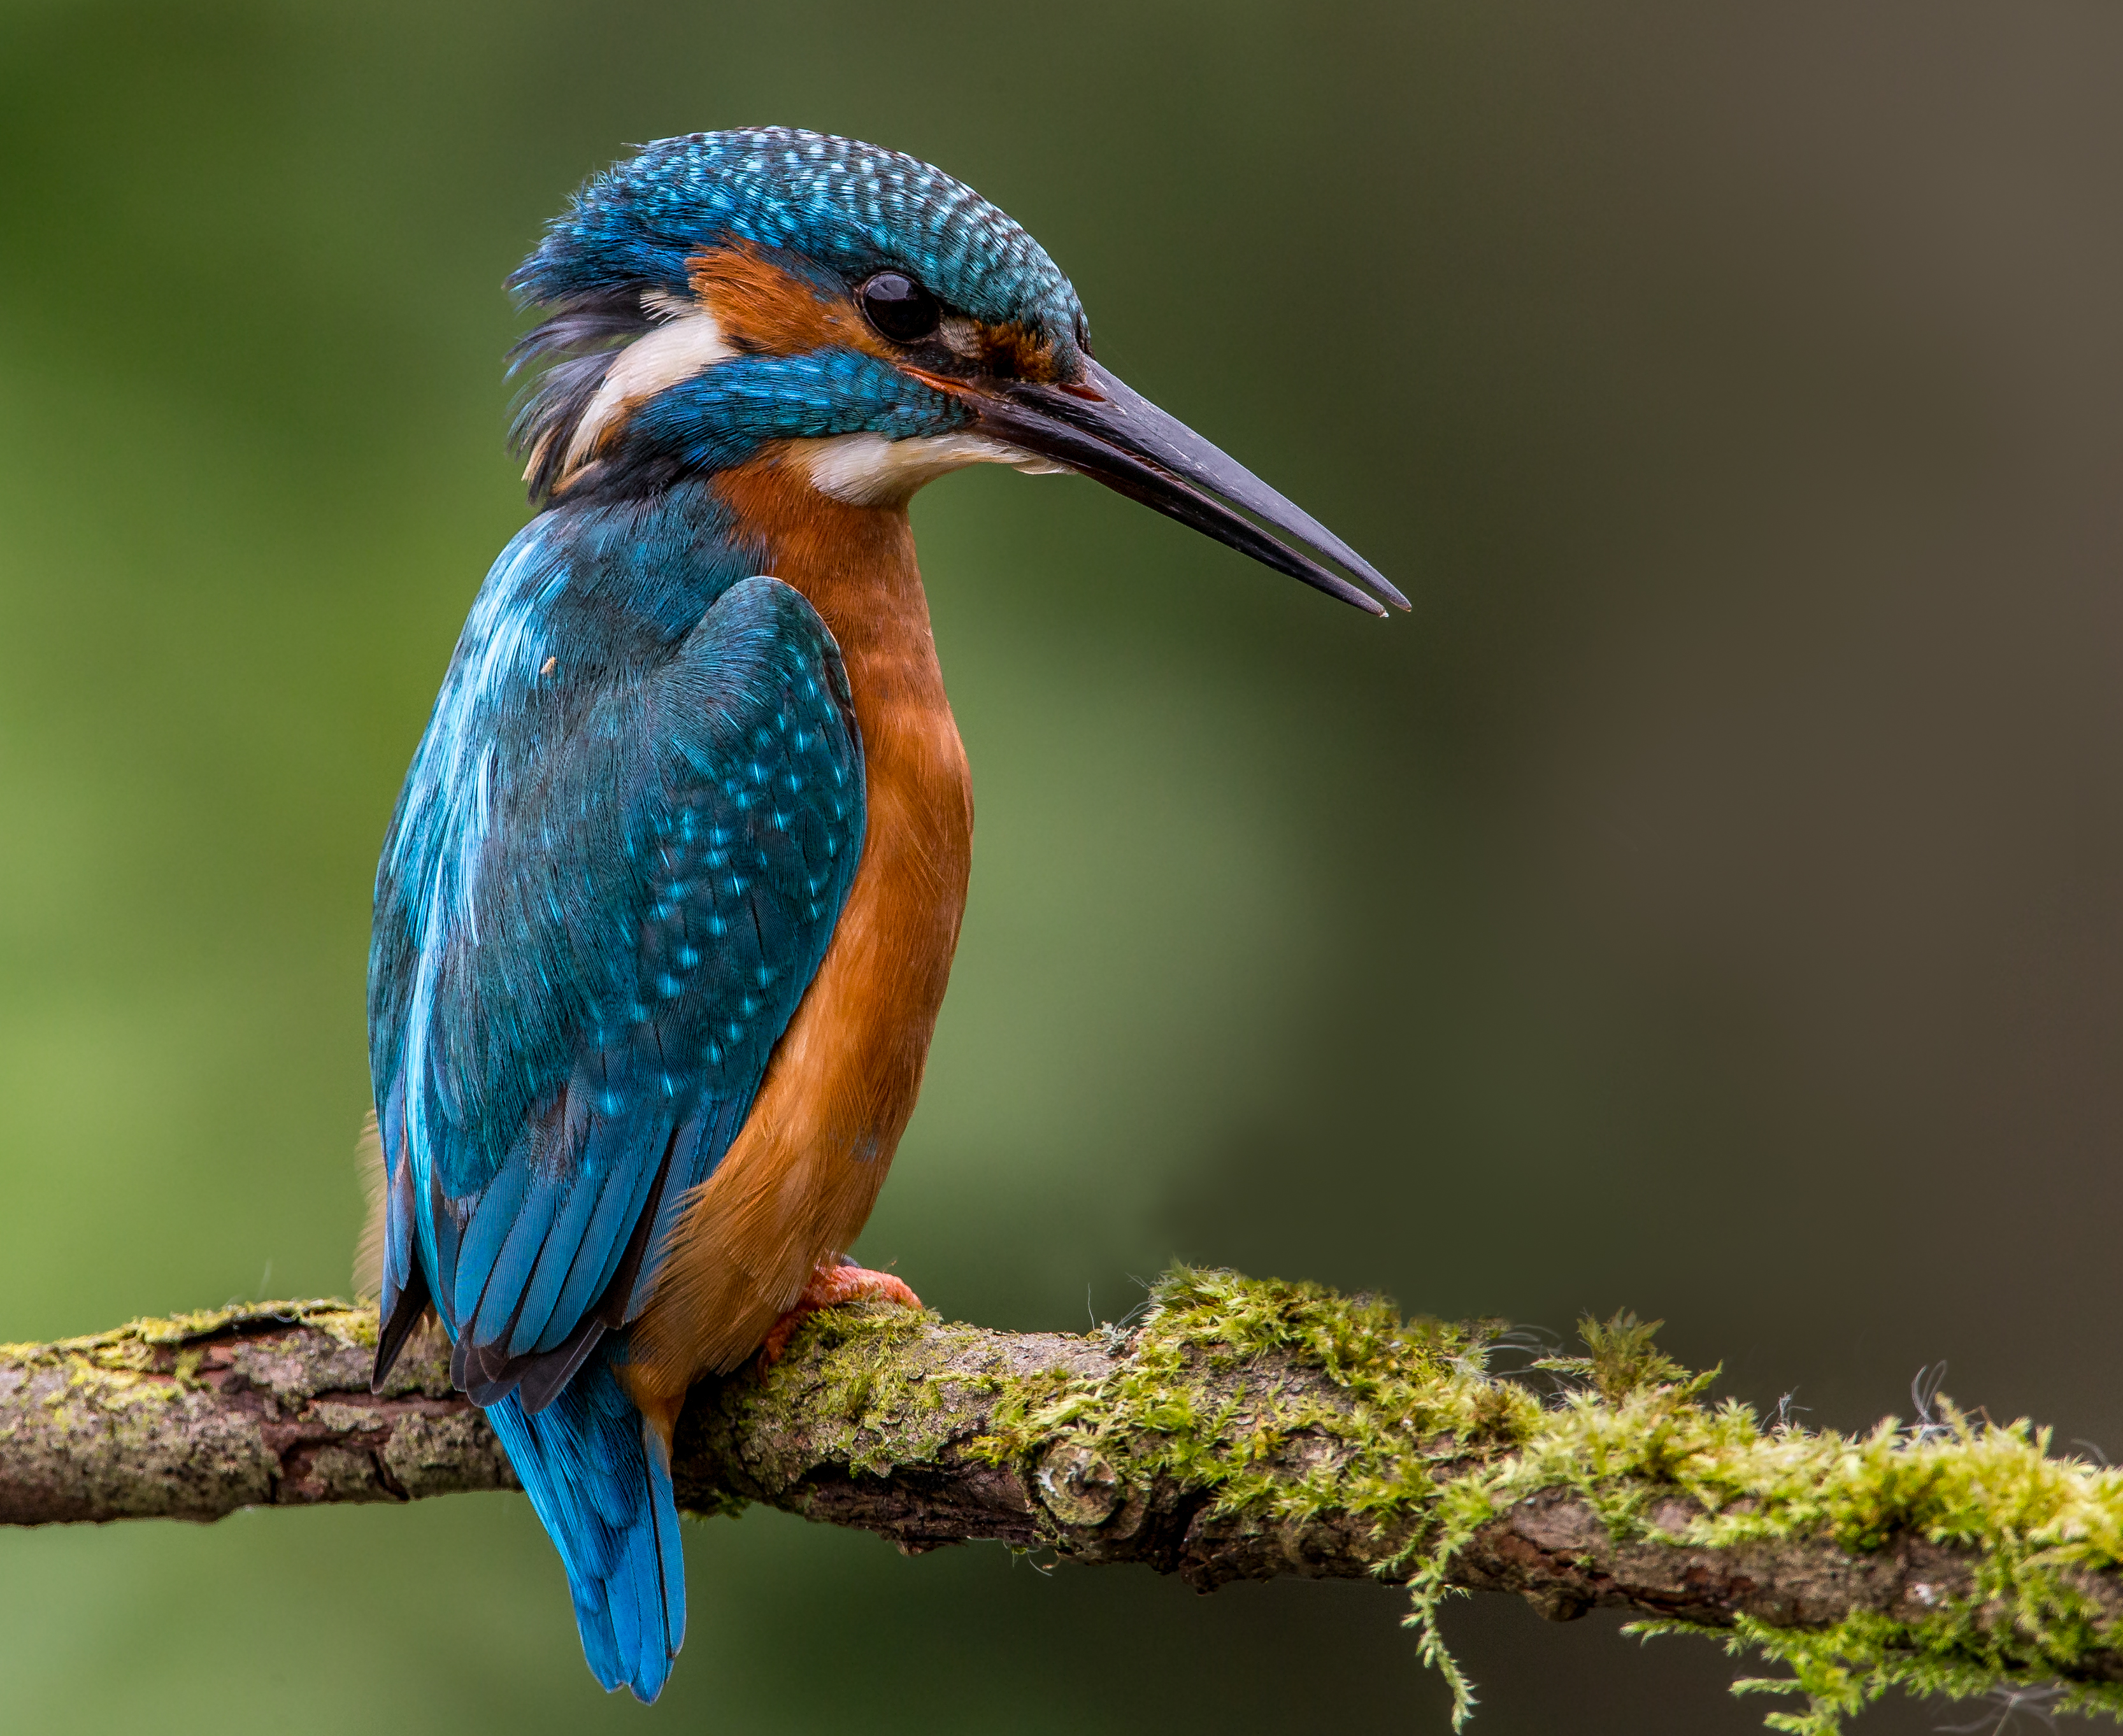
nature, bird, male, wildlife, beak, fauna, upright, vertebrate, bluebird, kingfisher, perched, focused, andymorffew, morffew, naturethroughthelens, coraciiformes, old world flycatcher, perching bird